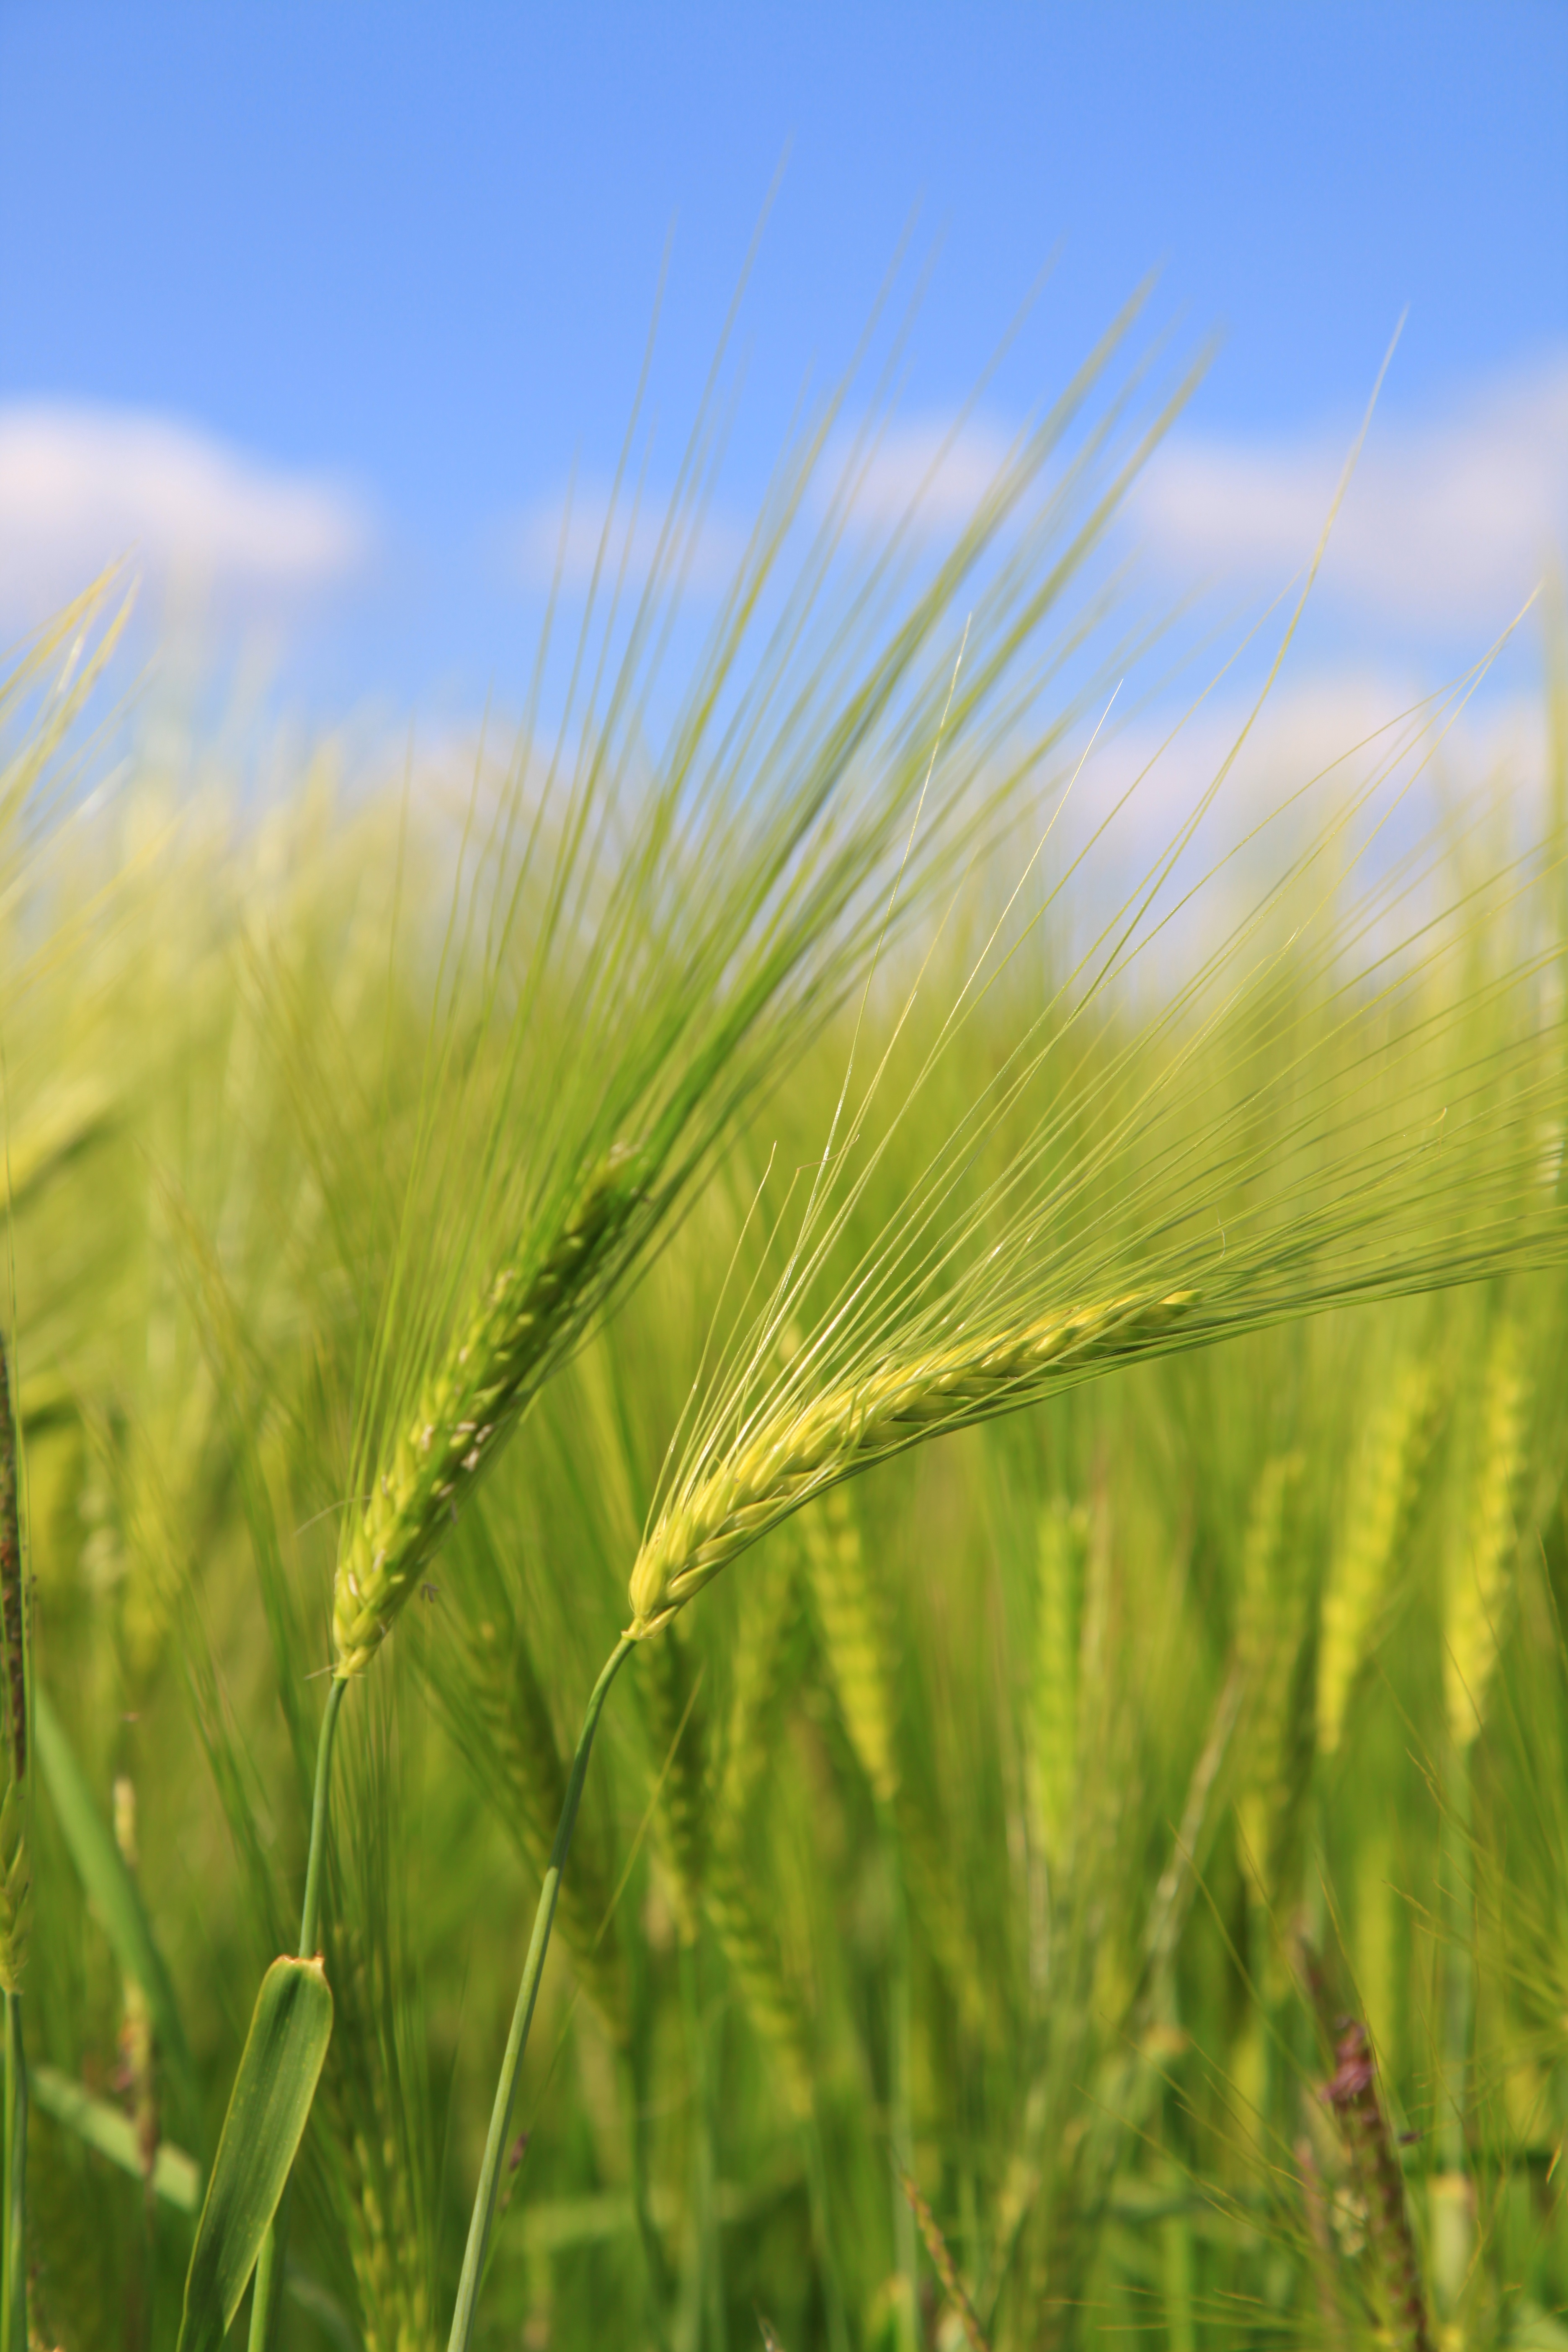
grass, plant, sky, field, meadow, barley, wheat, prairie, sunlight, flower, food, green, crop, pasture, agriculture, plain, cereal, fields, grassland, rye, epi, paddy field, flowering plant, commodity, triticale, hordeum, grass family, plant stem, land plant, food grain